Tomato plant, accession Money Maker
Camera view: horizontal (90 deg, fisheye); turntable rotation: 240 degrees
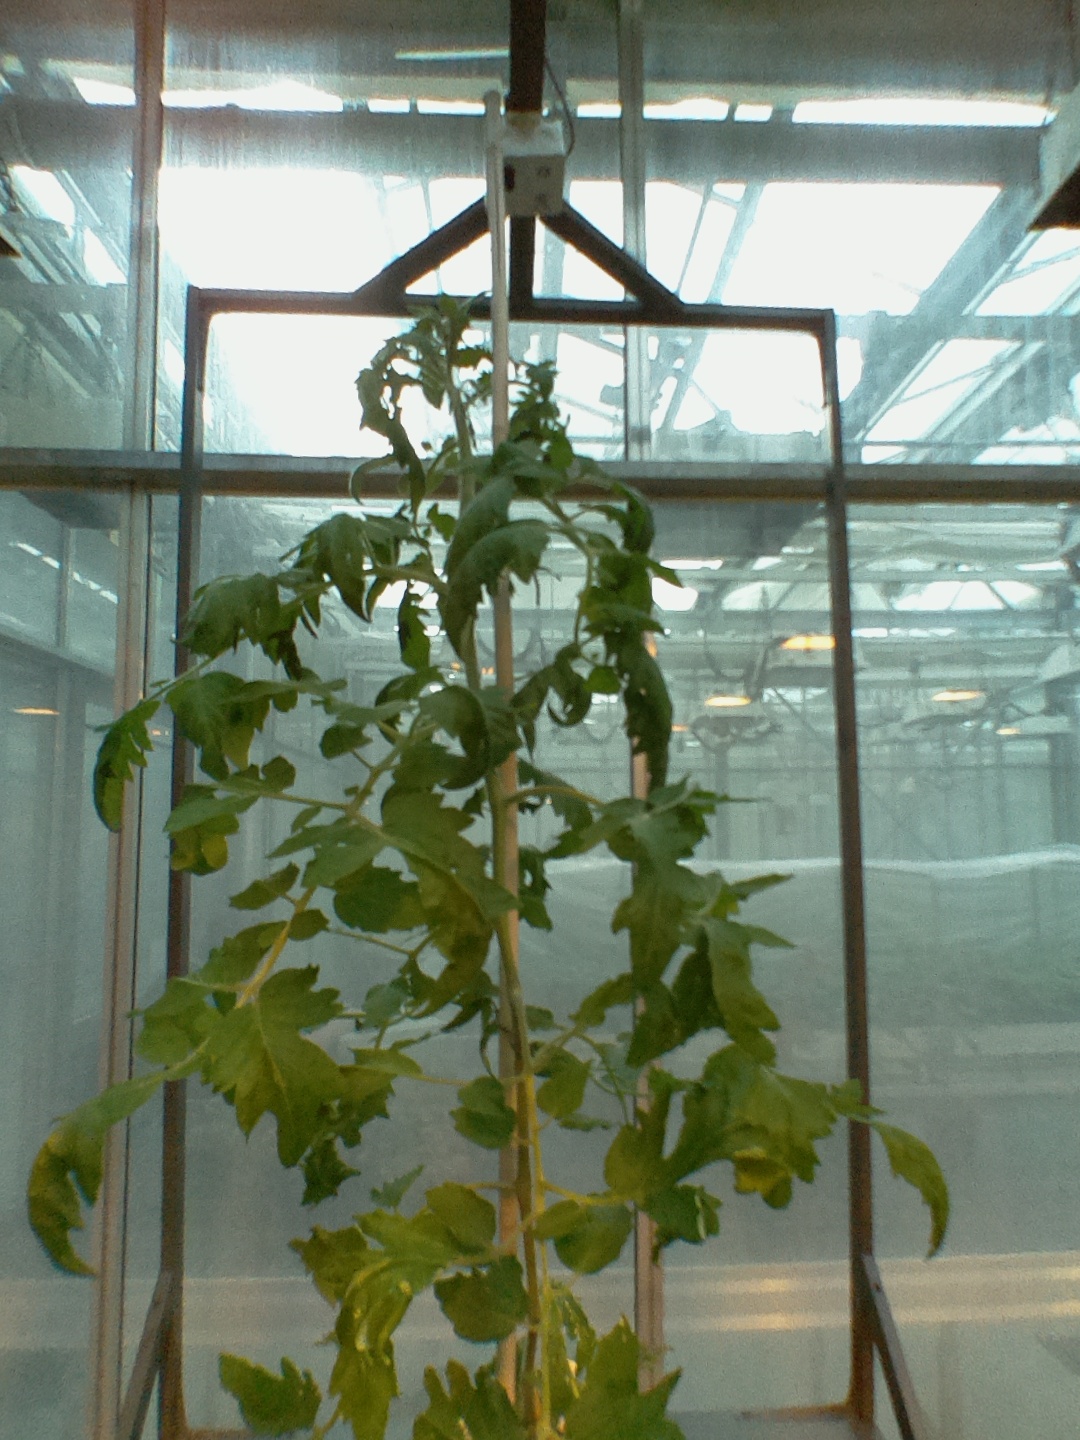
BBCH growth stage 63: 30%-40% of flowers open